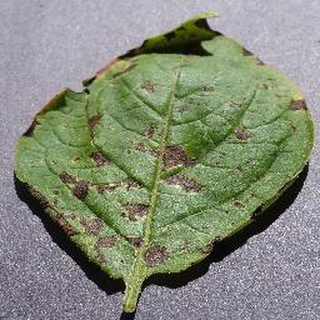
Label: potato_early_blight